Maya Deren

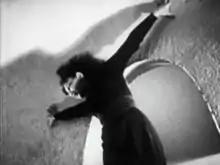
Deren in "Meshes of the Afternoon" (1943)

In 1943, Deren purchased a used 16mm Bolex camera with some of the inheritance money after her father's death from a heart attack. This camera was used to make her first and best-known film, "Meshes of the Afternoon" (1943), made in collaboration with Hammid in their Los Angeles home on a budget of $250. "Meshes of the Afternoon" is recognized as a seminal American avant-garde film. Critics have seen autobiographical elements in the film, as well as thoughts about woman as subject rather than as object. Originally a silent film with no dialogue, music for the film was composed, long after its initial screenings, by Deren's third husband Teiji Itō in 1952. The film can be described as an expressionistic "trance film", full of dramatic angles and innovative editing. It investigates the ephemeral ways in which the protagonist's unconscious mind works and makes connections between objects and situations. A woman, played by Maya Deren, walks up to a house in Los Angeles, falls asleep and seems to have a dream. The sequence of walking up to the gate on the partially shaded road restarts numerous times, resisting conventional narrative expectations, and ends in various situations inside the house. Movement from the wind, shadows and the music sustain the heartbeat of the dream. Recurring symbols include a cloaked figure, mirrors, a key, and a knife.